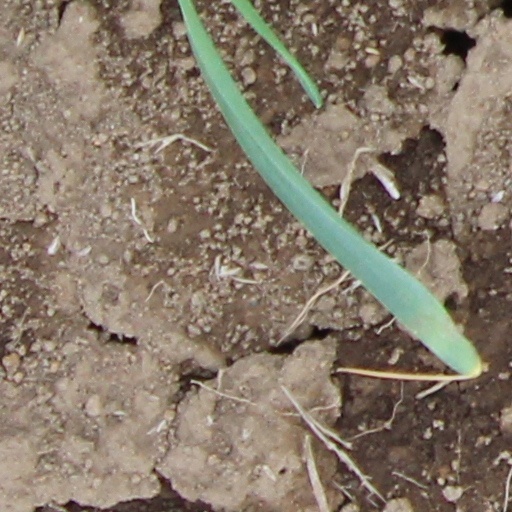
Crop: wheat